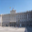
Label: castle